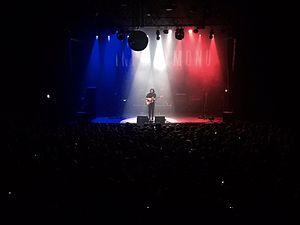
Saint Raymond rend hommage aux victimes du Bataclan de novembre 2015.
Callum Burrows, plus connu sous son nom de scène Saint Raymond, est un chanteur auteur-compositeur de Nottingham.